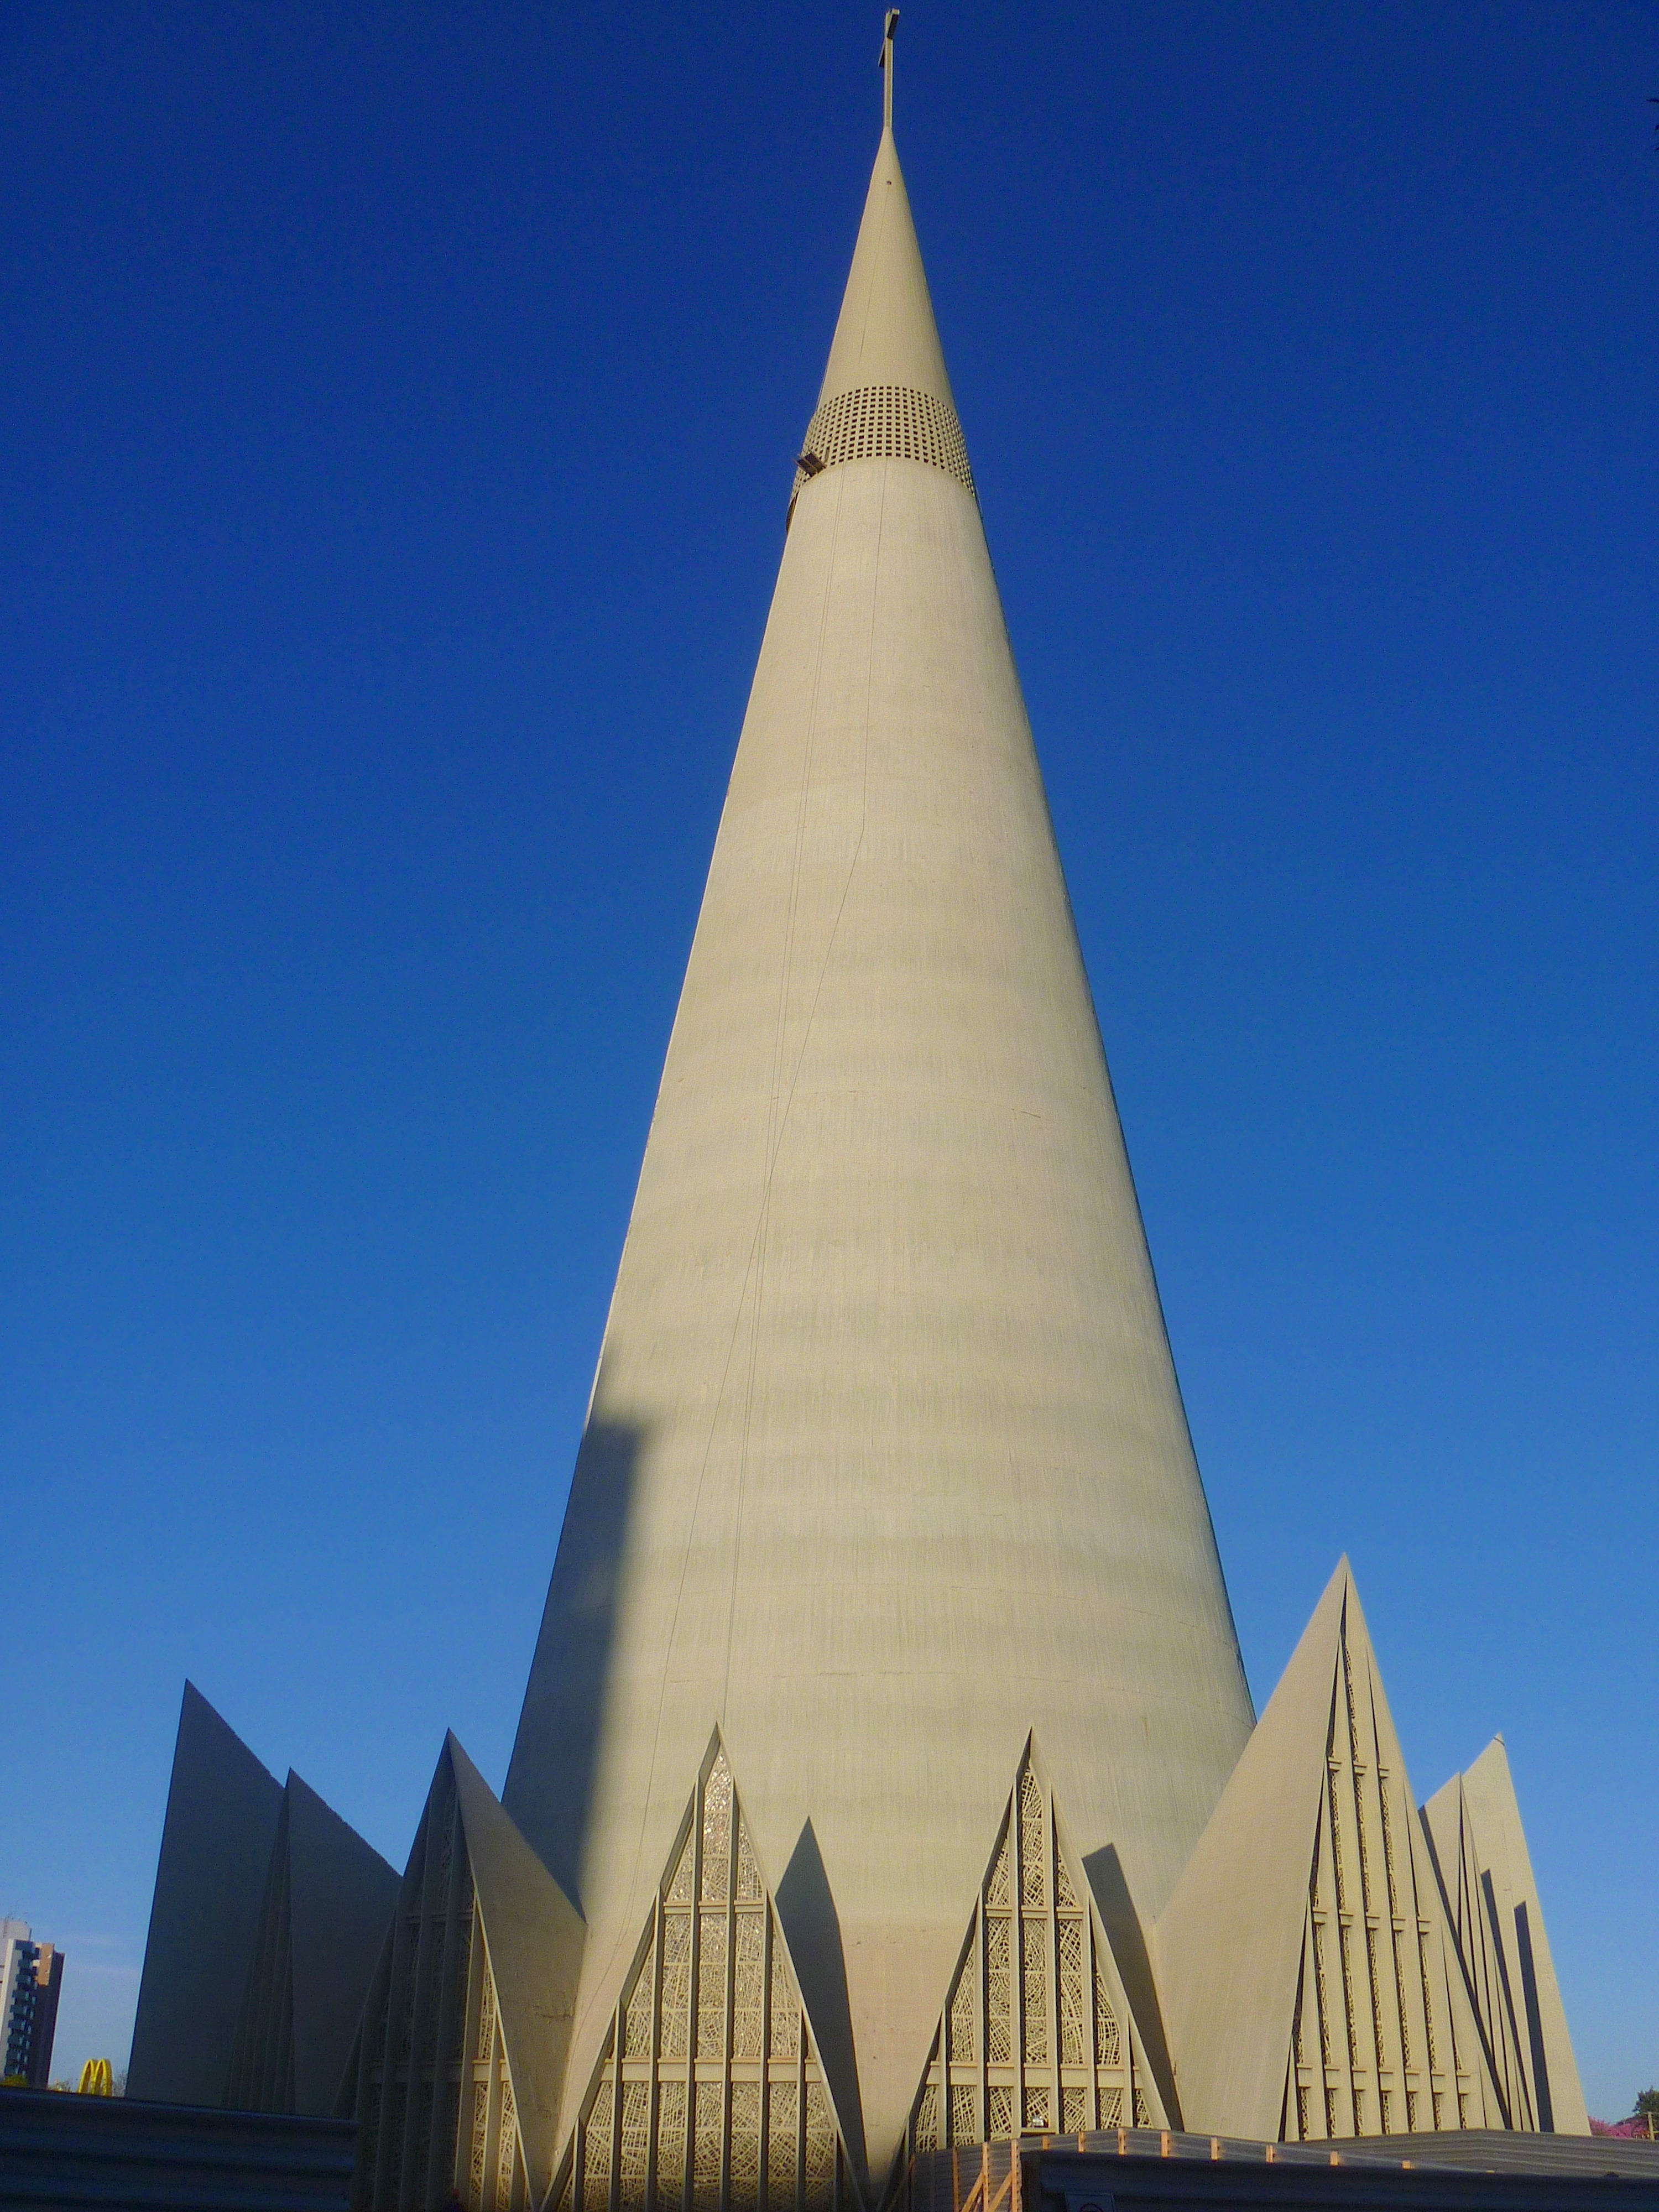
architecture, building, skyscraper, monument, tower, religion, landmark, church, cathedral, outside, spire, faith, steeple, towering, brazil, pointed